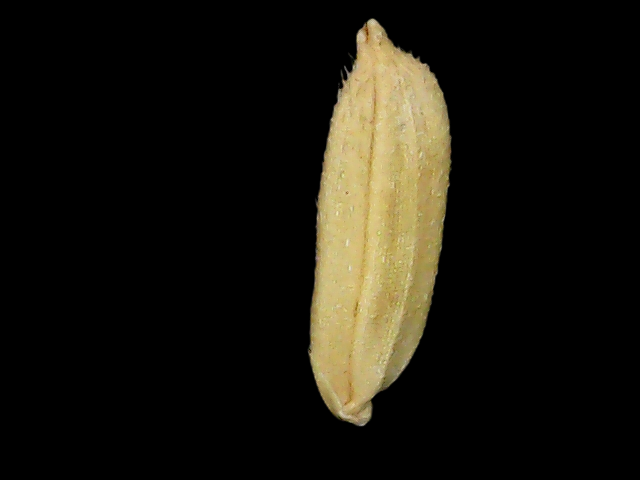
Rice variety: Bd30